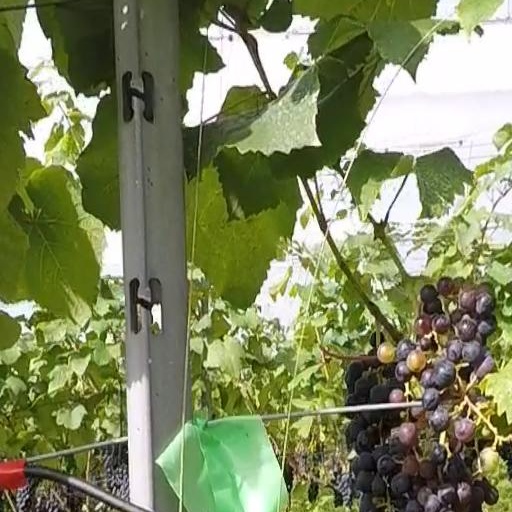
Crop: grape